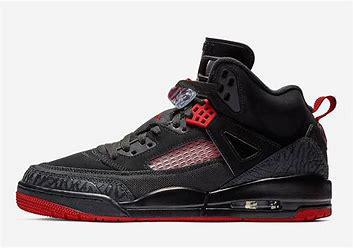
Brand: Jordan
Model: Spizike